Fish physiology

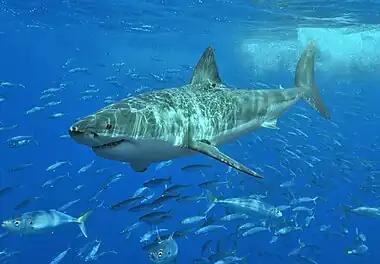
Photo of shark surrounded by school of other fish

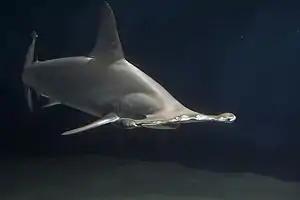
Eyelevel photo of hammerhead from the front

The body of a fish is denser than water, so fish must compensate for the difference or they will sink. Many bony fishes have an internal organ called a swim bladder, or gas bladder, that adjusts their buoyancy through manipulation of gases. In this way, fish can stay at the current water depth, or ascend or descend without having to waste energy in swimming. The bladder is only found in bony fishes. In the more primitive groups like some minnows, bichirs and lungfish, the bladder is open to the esophagus and double as a lung. It is often absent in fast swimming fishes such as the tuna and mackerel families. The condition of a bladder open to the esophagus is called physostome, the closed condition physoclist. In the latter, the gas content of the bladder is controlled through the rete mirabilis, a network of blood vessels effecting gas exchange between the bladder and the blood.